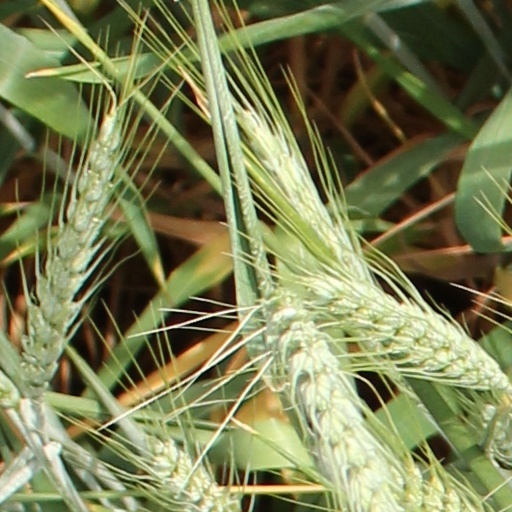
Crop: wheat